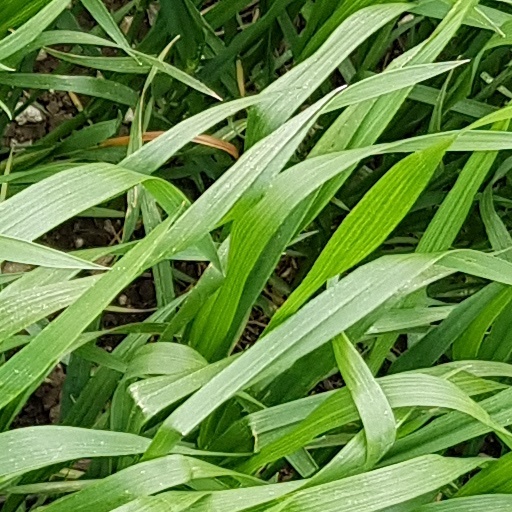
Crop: wheat